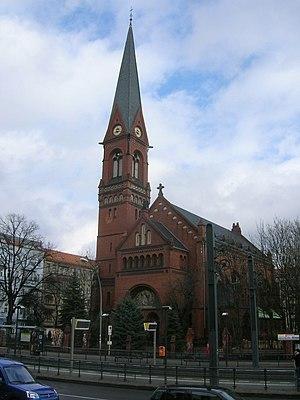
Berlin-Prenzlauer Berg [ˈpʀɛnt͡slaʊ̯ɐˌbɛʁk] est un quartier de Berlin, faisant partie de l'arrondissement de Pankow. Lors de la séparation de la ville, il formait l'ancien district de Prenzlauer Berg et était situé dans le secteur est. En 2001, celui-ci a été regroupé avec ceux de Pankow et Weißensee.